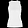
Label: T - shirt / top